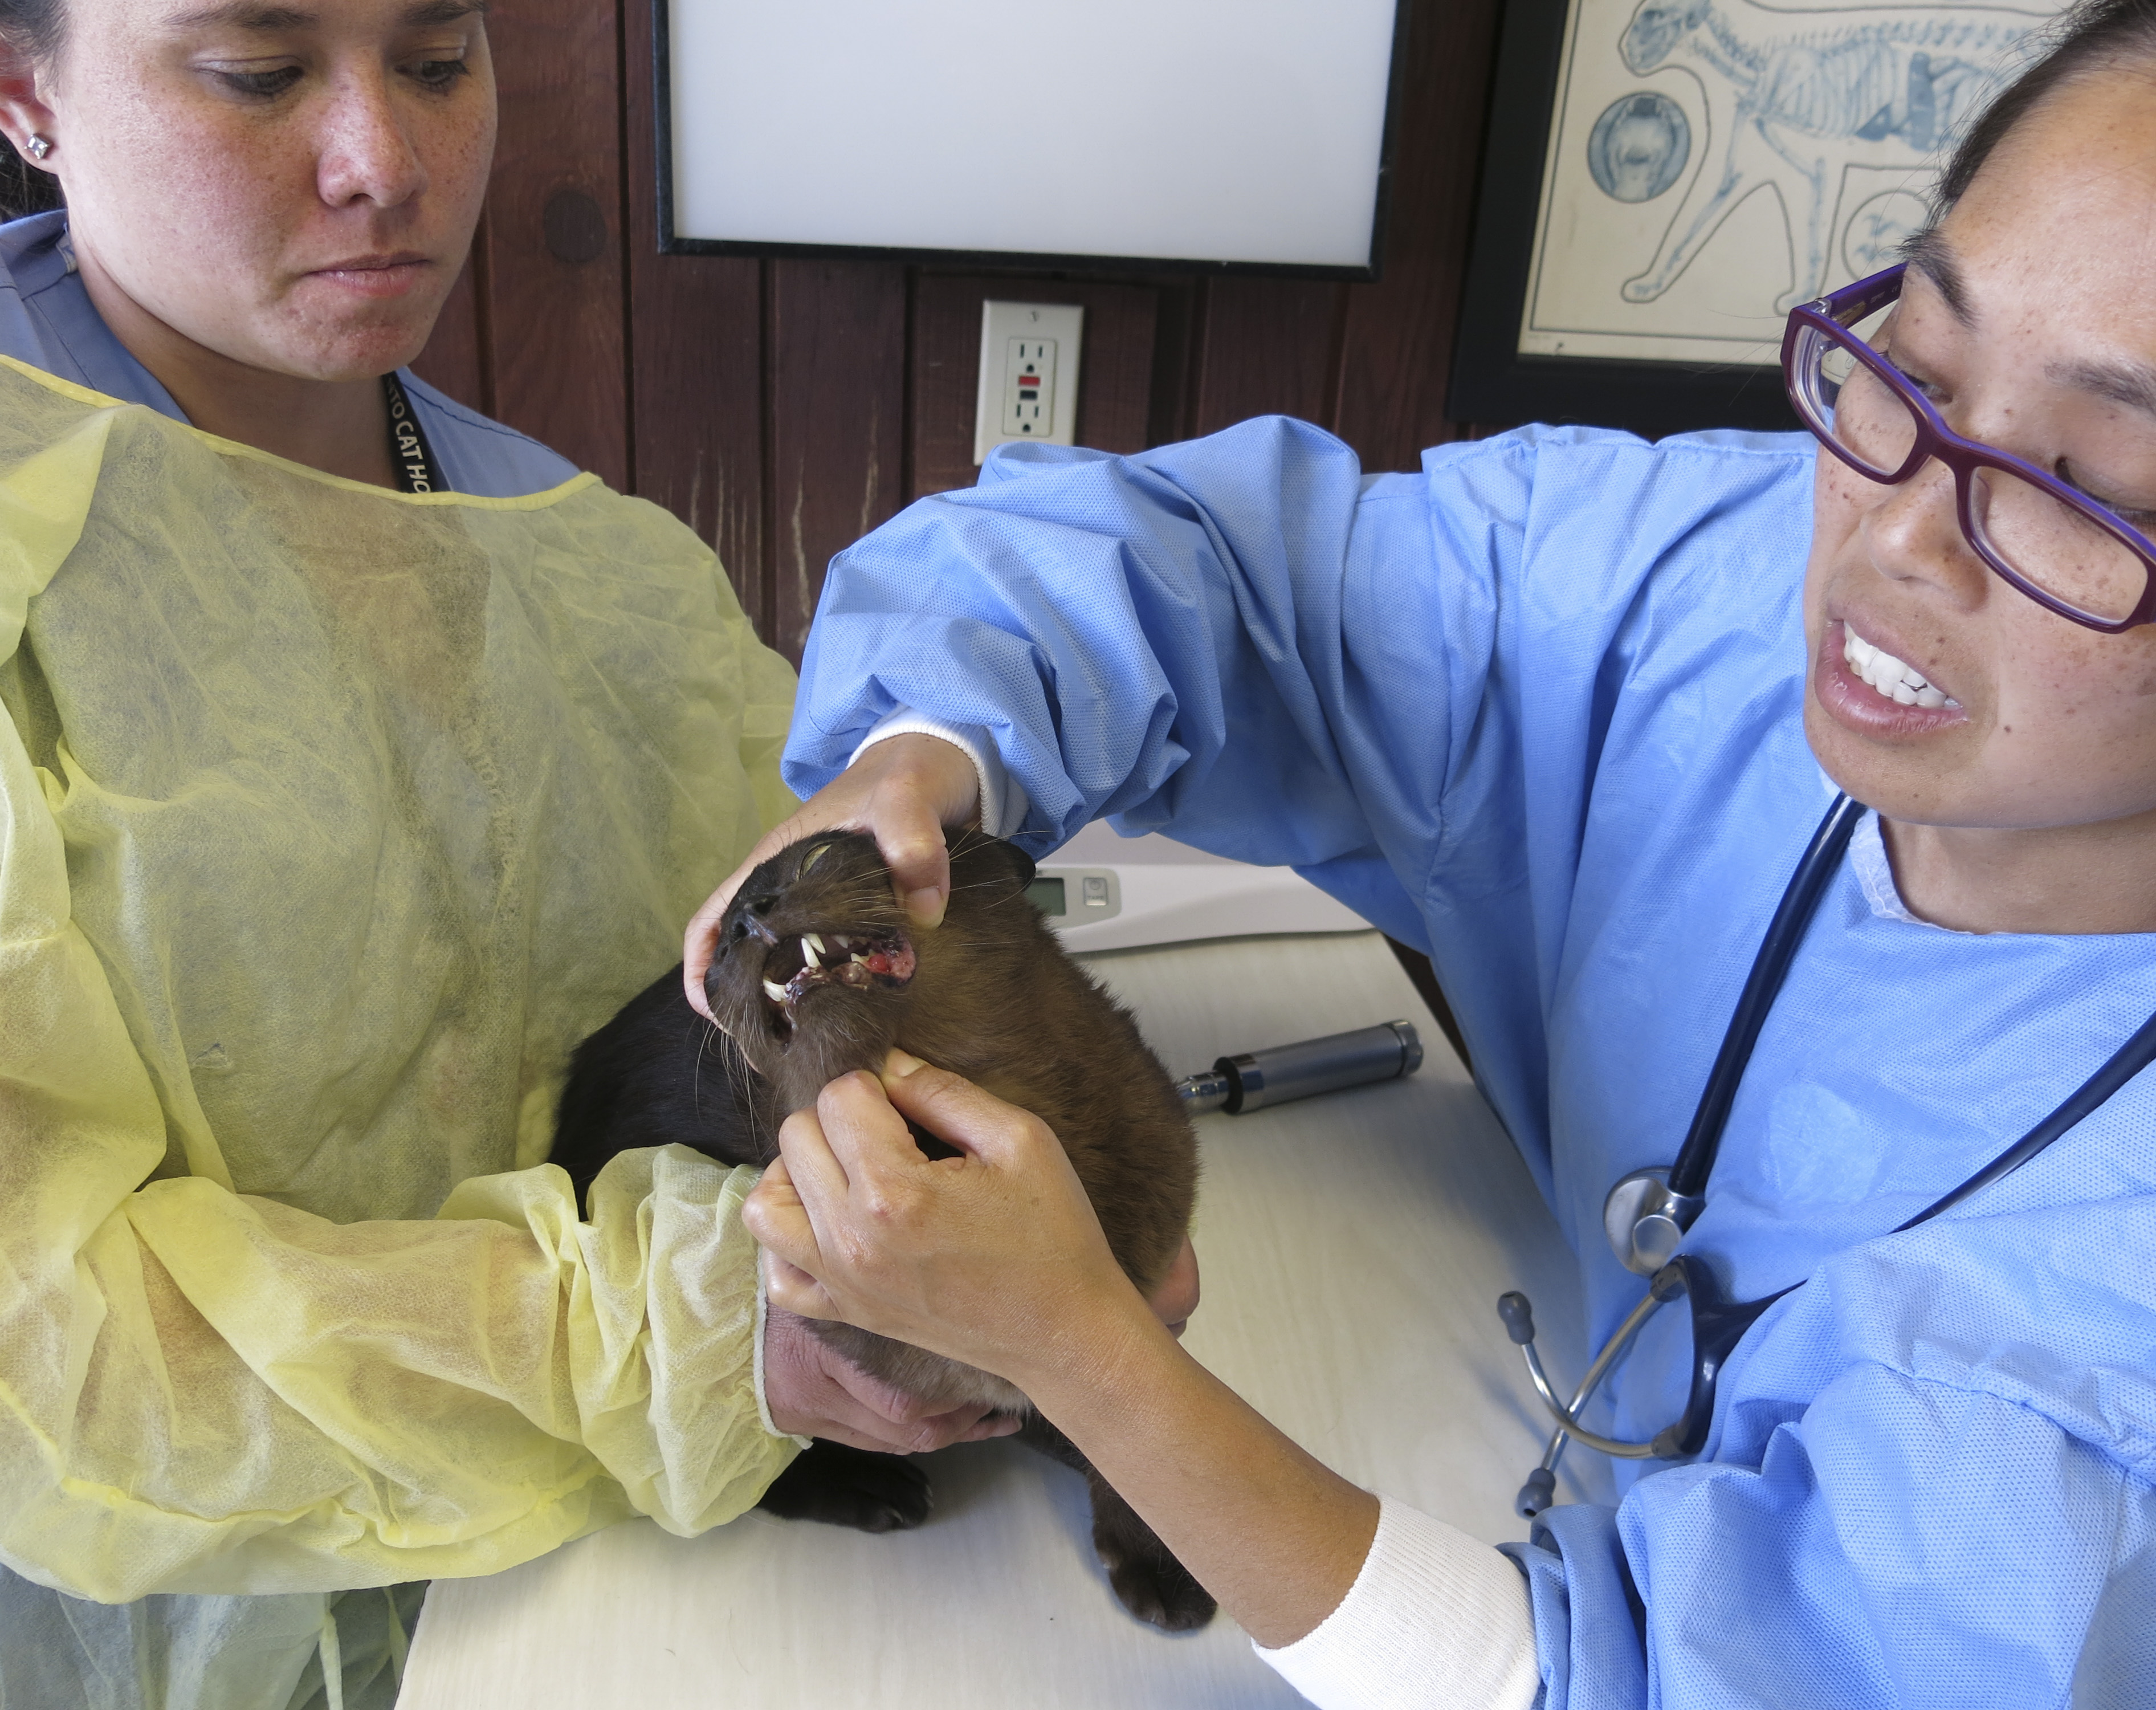
person, cat, biology, feline, professional, profession, burmese, veterinarian, general practitioner